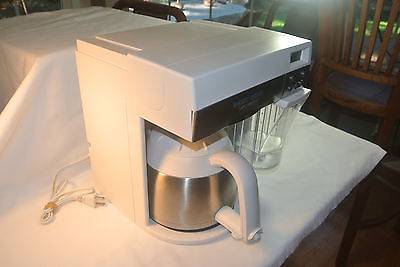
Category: coffee maker